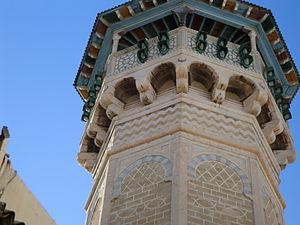
Mosquée Djamâa-Djedid, Tunis This is a photo of the protected monument identified by the ID 11-64 in Tunisia.
Cette liste des monuments classés du gouvernorat de Tunis est une liste des monuments historiques et archéologiques protégés et classés du gouvernorat de Tunis établie par l'Institut national du patrimoine de Tunisie.
Hussein Iᵉʳ, de son vrai nom Hussein ben Ali, né en 1675 au Kef et décédé le 13 mai 1740 à Kairouan, est bey de Tunis de 1705 à 1735.